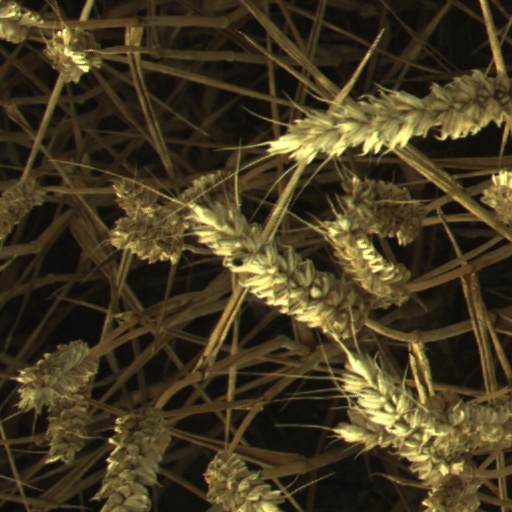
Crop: wheat